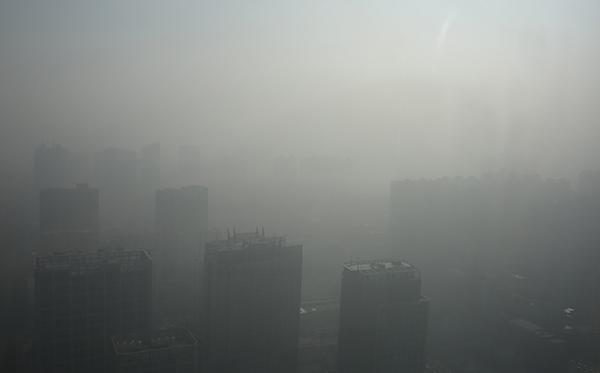
Weather: foggy or hazy